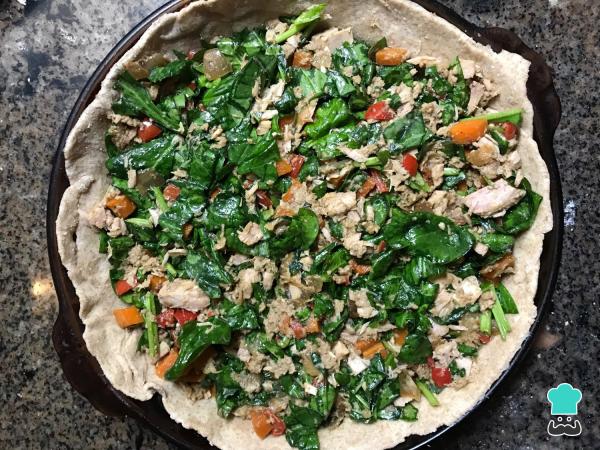
Rellena tu tarta con la preparación de atún y espinaca. Cocínala en horno fuerte (200 ºC) por 25 o 30 minutos y ya podrás disfrutar de esta deliciosa tarta de espinaca y atún light y deliciosa.